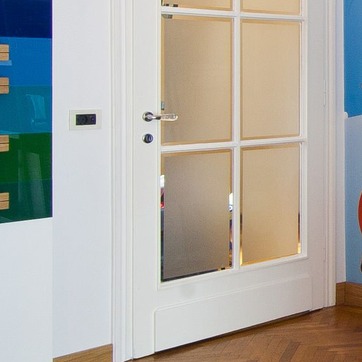
Material: glass